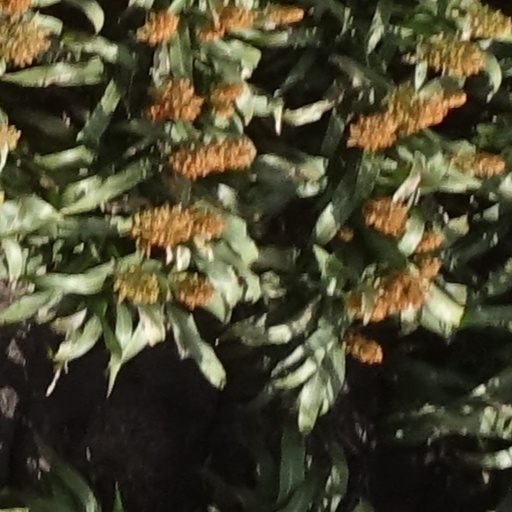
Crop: sorghum